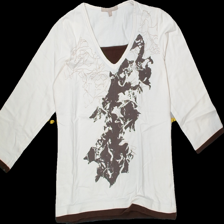
View: front
Type: Shirt
Category: Ladies
Brand: Not Applicable
Colors: White, Brown
Material: 100%cotton
Pattern: Logo print
Size: S
Trend: No trend
Stains: No
Price range: 50-100
Recommended usage: Reuse